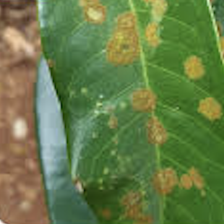
Label: stem_blight